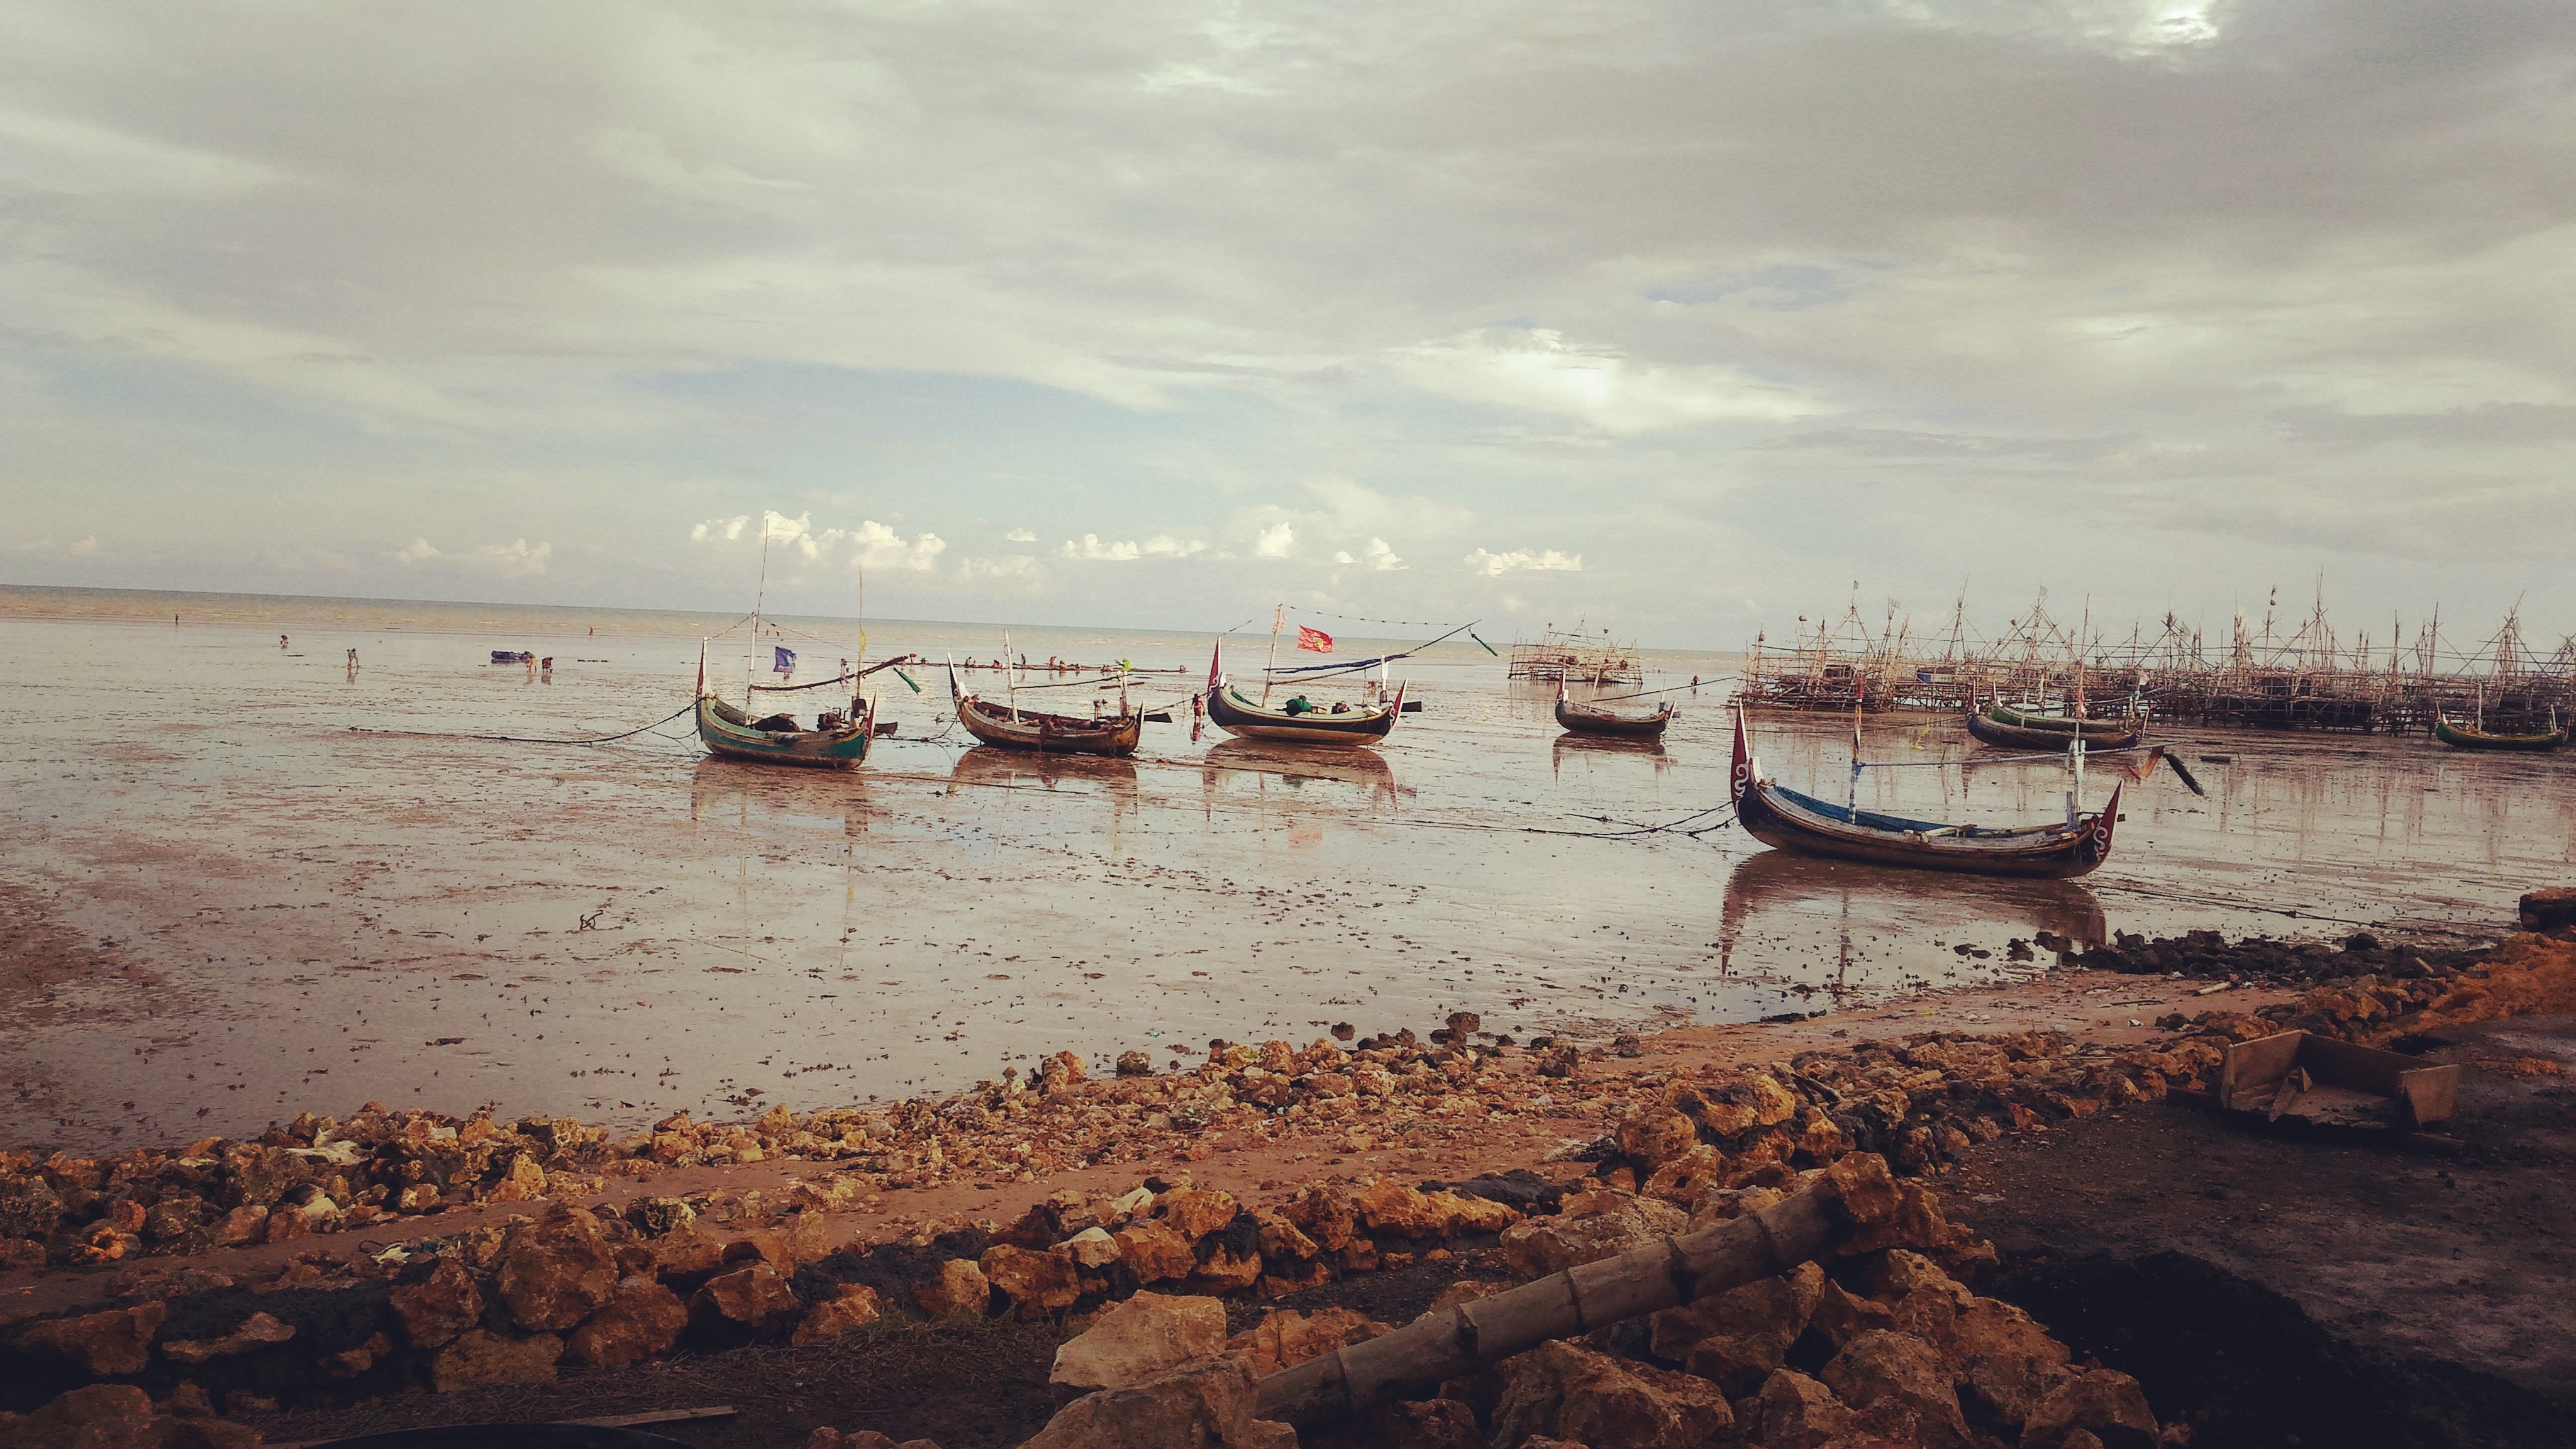
beach, sea, coast, ocean, boat, shore, wave, vehicle, bay